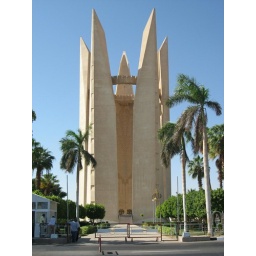
The monument to the Soviets for assistance in building the Aswan High Dam. We think it looks rather similar to Baradur.